65th Special Operations Squadron

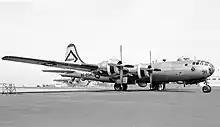
43d Group B-29 Superfortress

The squadron was reactivated under Strategic Air Command (SAC) at Davis-Monthan Field, Arizona on 1 October 1946 and, along with the other squadrons of the 43rd Group, absorbed the personnel and Boeing B-29 Superfortresses of the 40th and 444th Bombardment Groups, which were simultaneously inactivated. It was one of the first operational Boeing B-29 Superfortress squadrons of SAC and trained for strategic bombardment missions during the postwar years; began upgrading to the improved Boeing B-50 Superfortress, an advanced version of the B-29 in 1948.